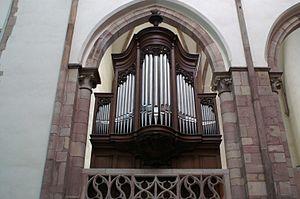
La musique alsacienne est essentiellement orchestrale. Naturellement tournée vers l'Est, elle est proche de la musique allemande, autrichienne, suisse et tchèque. Comme dans beaucoup d'autres régions, après une quasi-disparition après guerre, du fait de la raréfaction des formations militaires, il y a un nouveau regain d'intérêt pour ce type de manifestation folklorique.